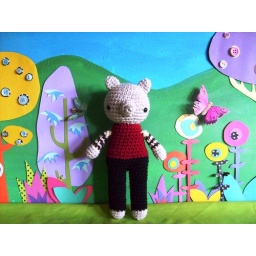
boston bear in ruby red